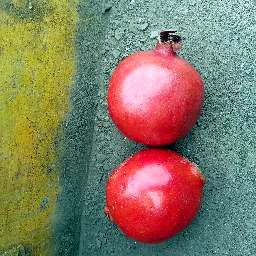
Fruit: Pomegranate
Quality: Good